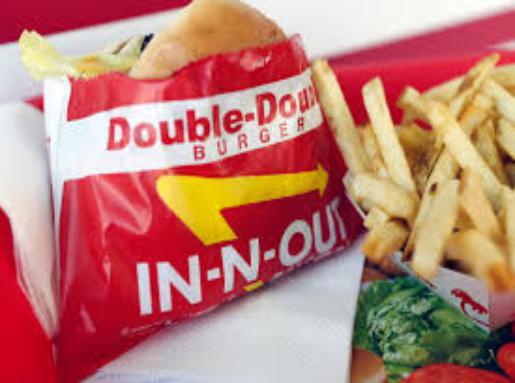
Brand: In-N-Out Burger
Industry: Food